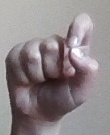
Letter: fa